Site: brandenburg
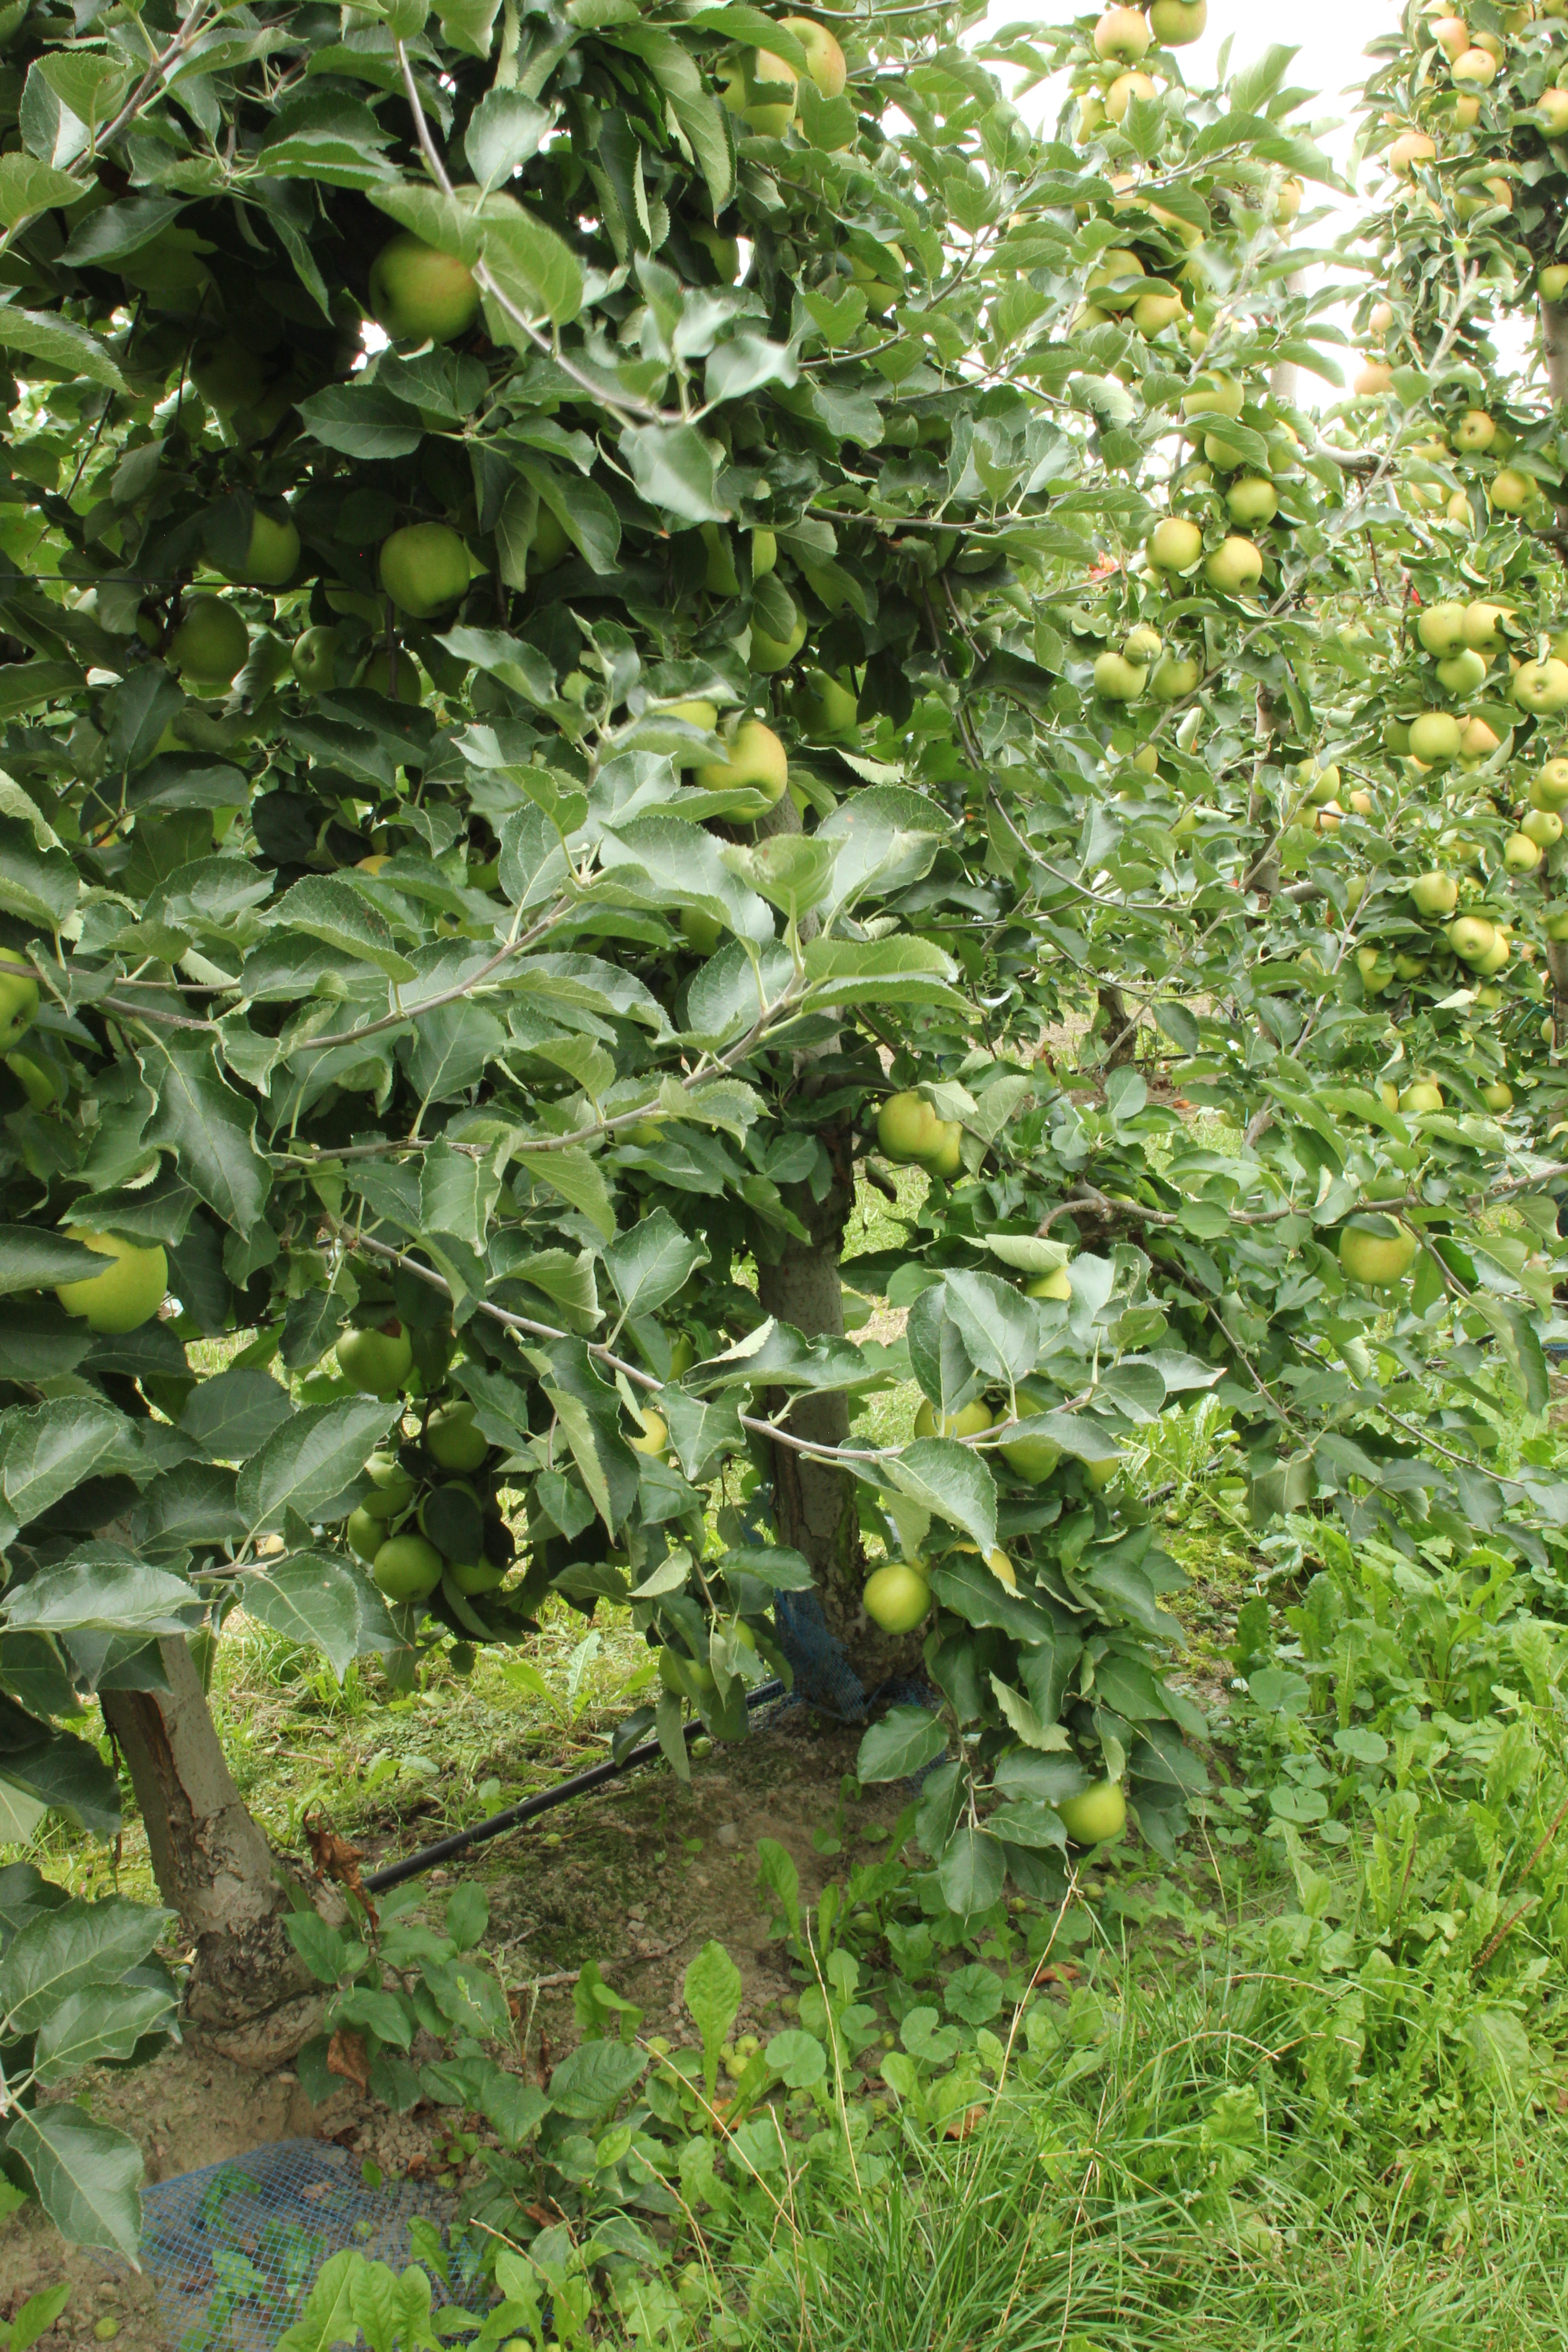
Growth stage (BBCH 87): Maturity of fruit and seed